Nikolai Ishutin

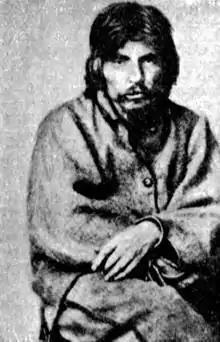
Ishutin in custody, 1875

On April 8, 1866, he was arrested in connection with his cousin Karakozov's assassination attempt on Tsar Alexander II. The Supreme Criminal Court sentenced Ishutin to death by hanging, which was commuted to exile for life shortly before his scheduled execution. Ishutin was placed in solitary confinement in Shlisselburg Fortress until May 1868, when he was transferred, mentally ill, to Algachi prison in Eastern Siberia. In 1871, Ishutin's place of exile was changed to Nerchinsk and, in 1875, to Kara katorga, where he died in 1879.